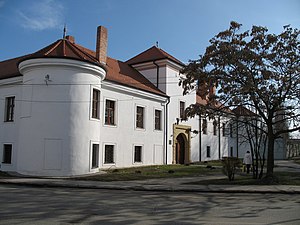
Šaľa
Šaľa er en by i det sydvestlige Slovakiet med et indbyggertal på 22.219. Byen ligger i regionen Nitra, ved bredden af floden Váh.